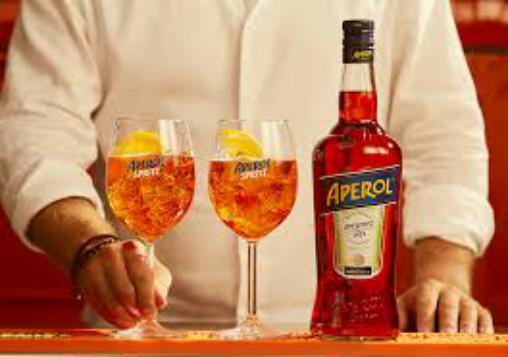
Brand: APEROL
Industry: Food